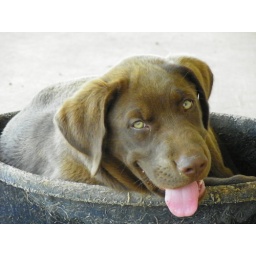
Texas cooling off in the water bowl